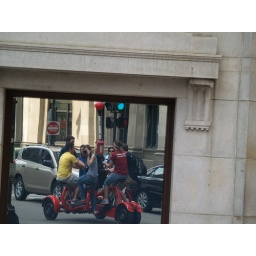
View in a window of the funky 6-person bike thing we rode around